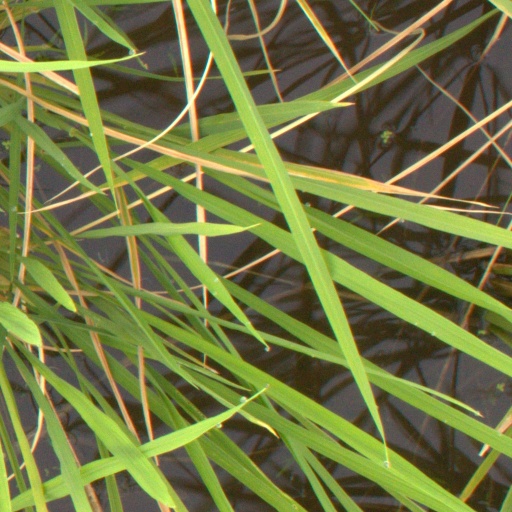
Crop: rice